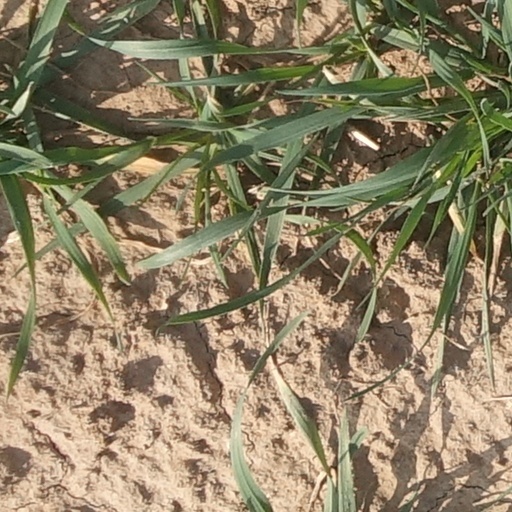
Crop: wheat